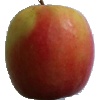
Label: apple_pink_lady